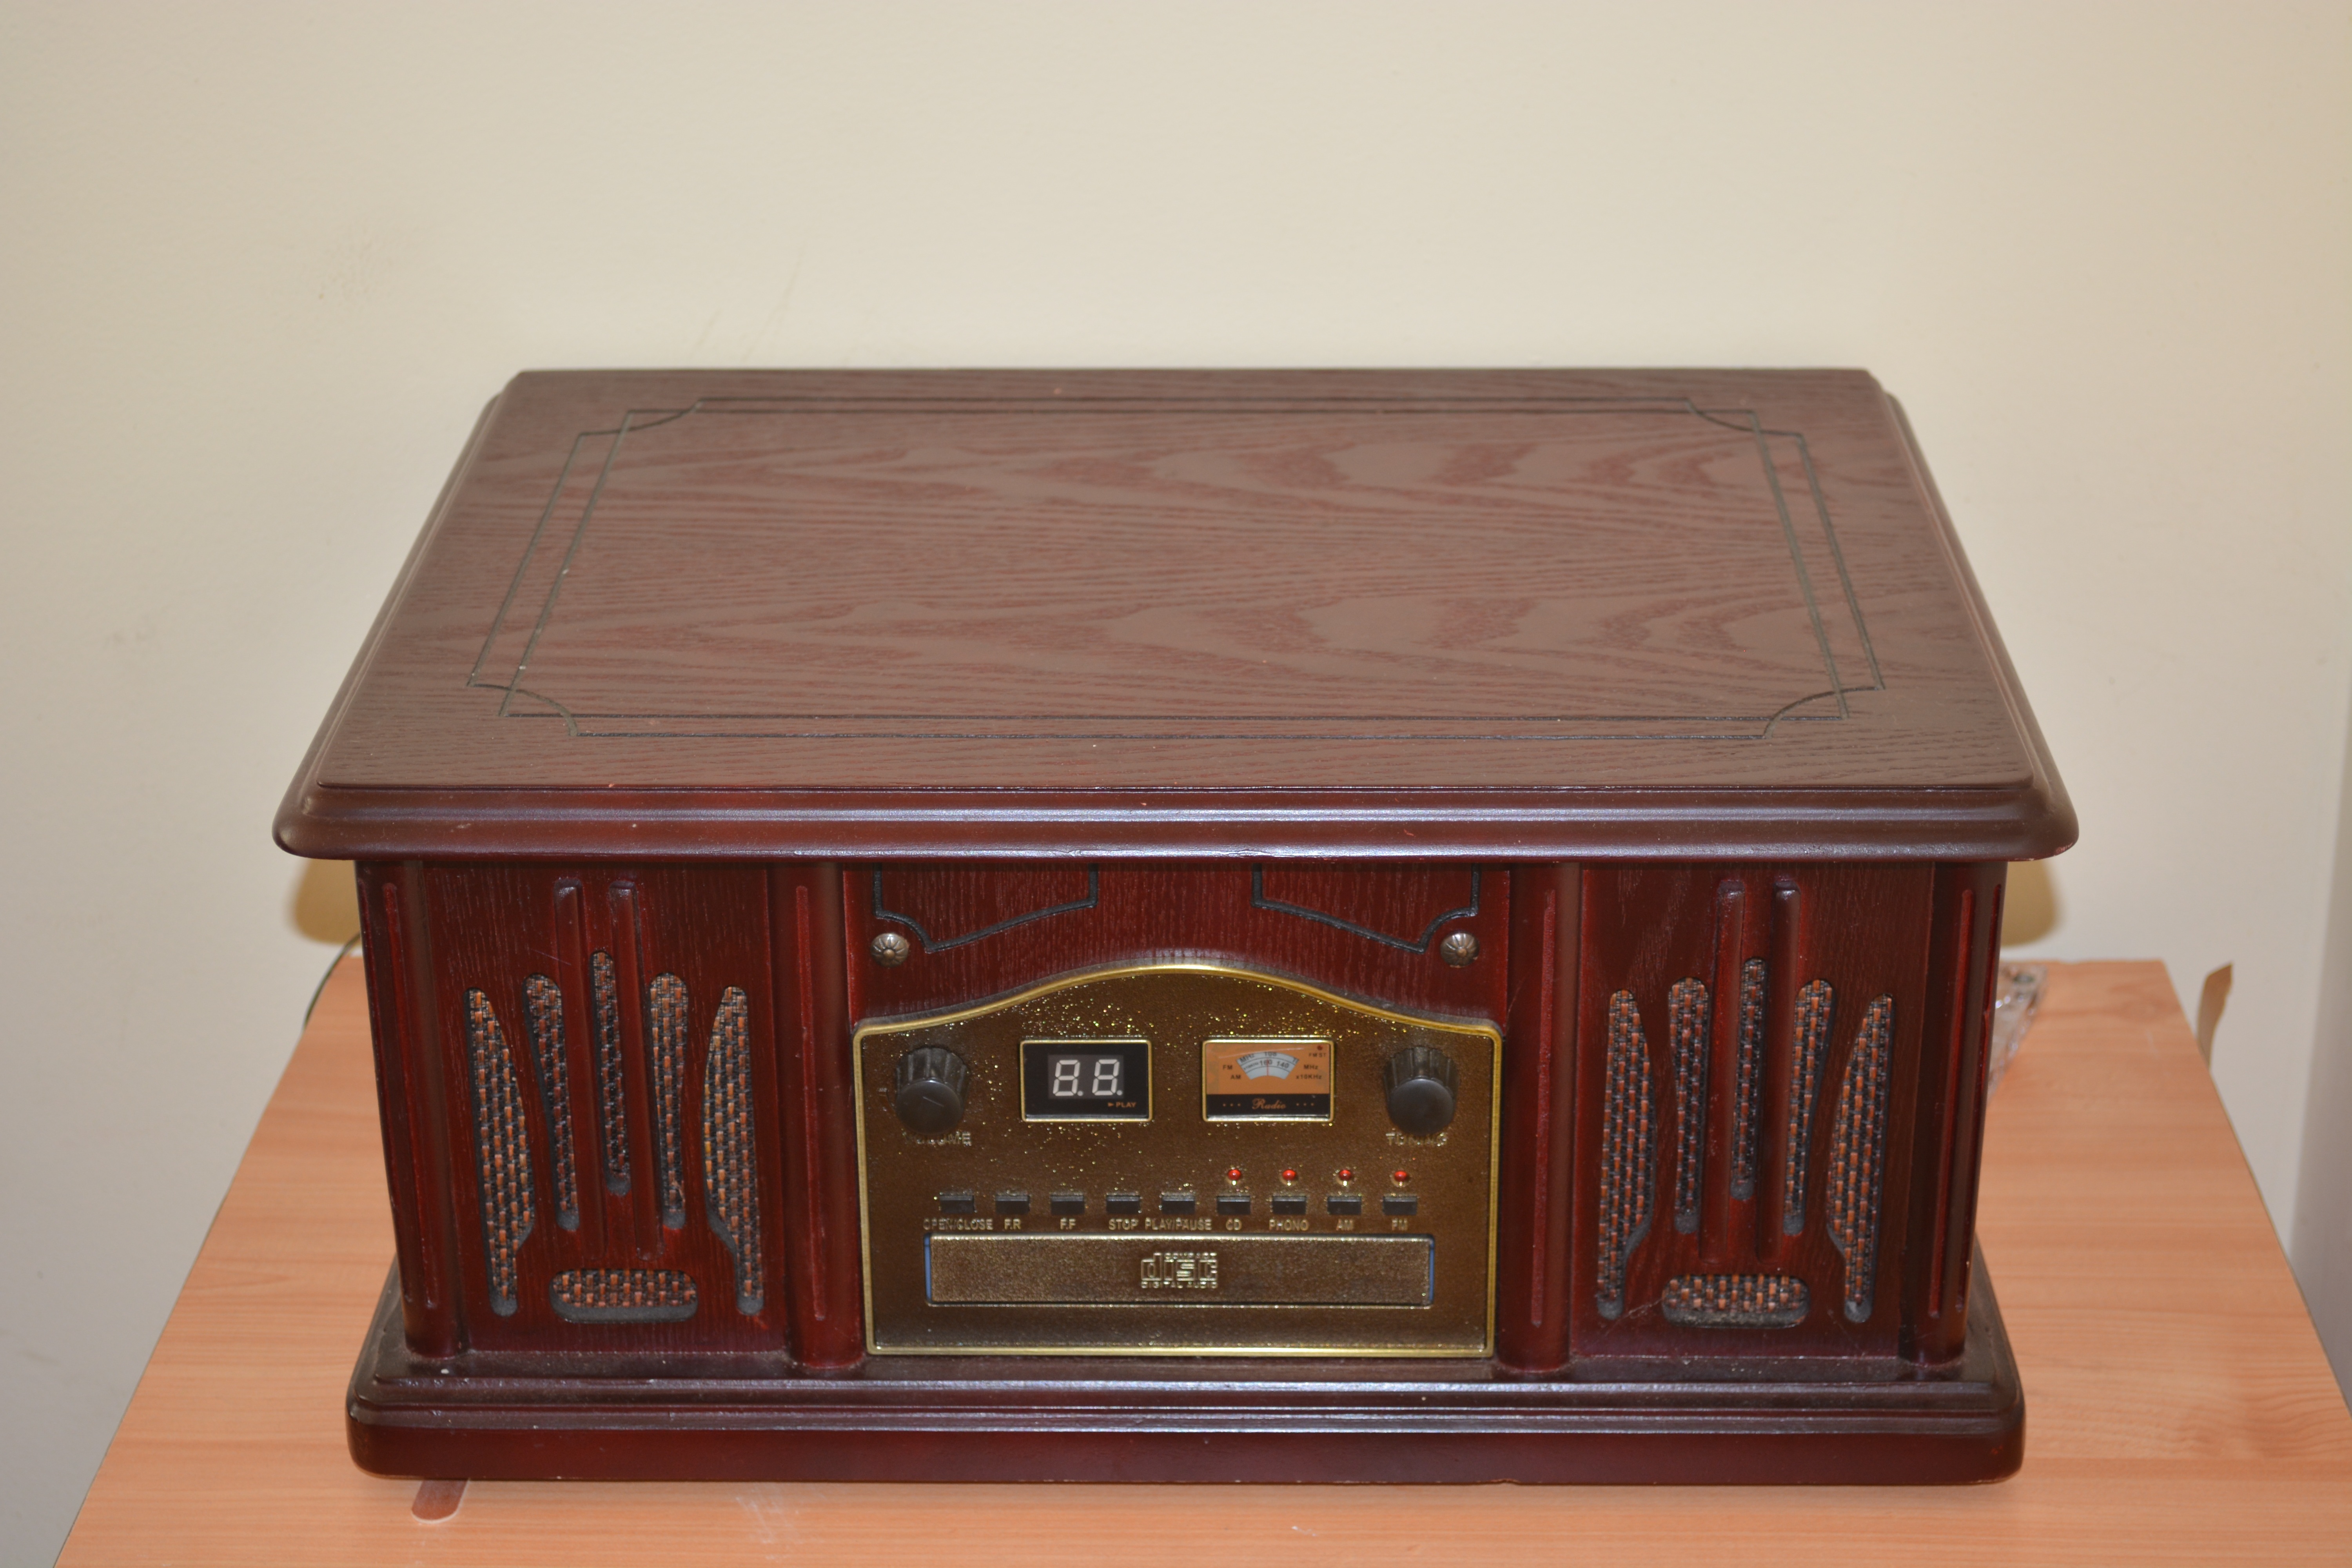
table, music, wood, vintage, antique, retro, brown, box, furniture, radio, chest, wooden, wireless, old fashioned